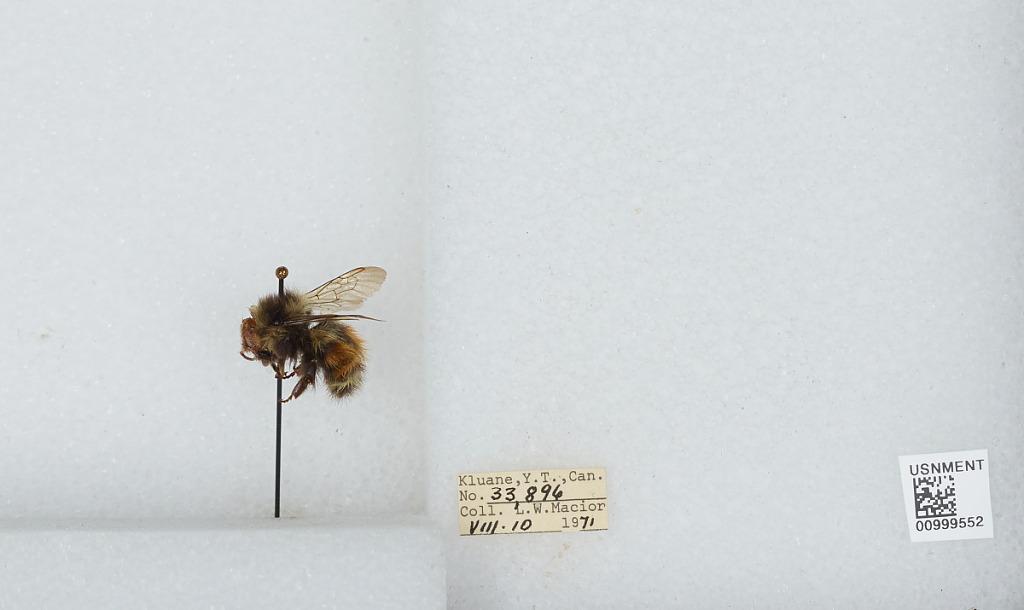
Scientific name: Bombus (Pyrobombus) melanopygus Nylander
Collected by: L. Macior
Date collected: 1971-8-10
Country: Canada
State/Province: Yukon Territory
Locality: Kluane
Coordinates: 60.75, -139.5